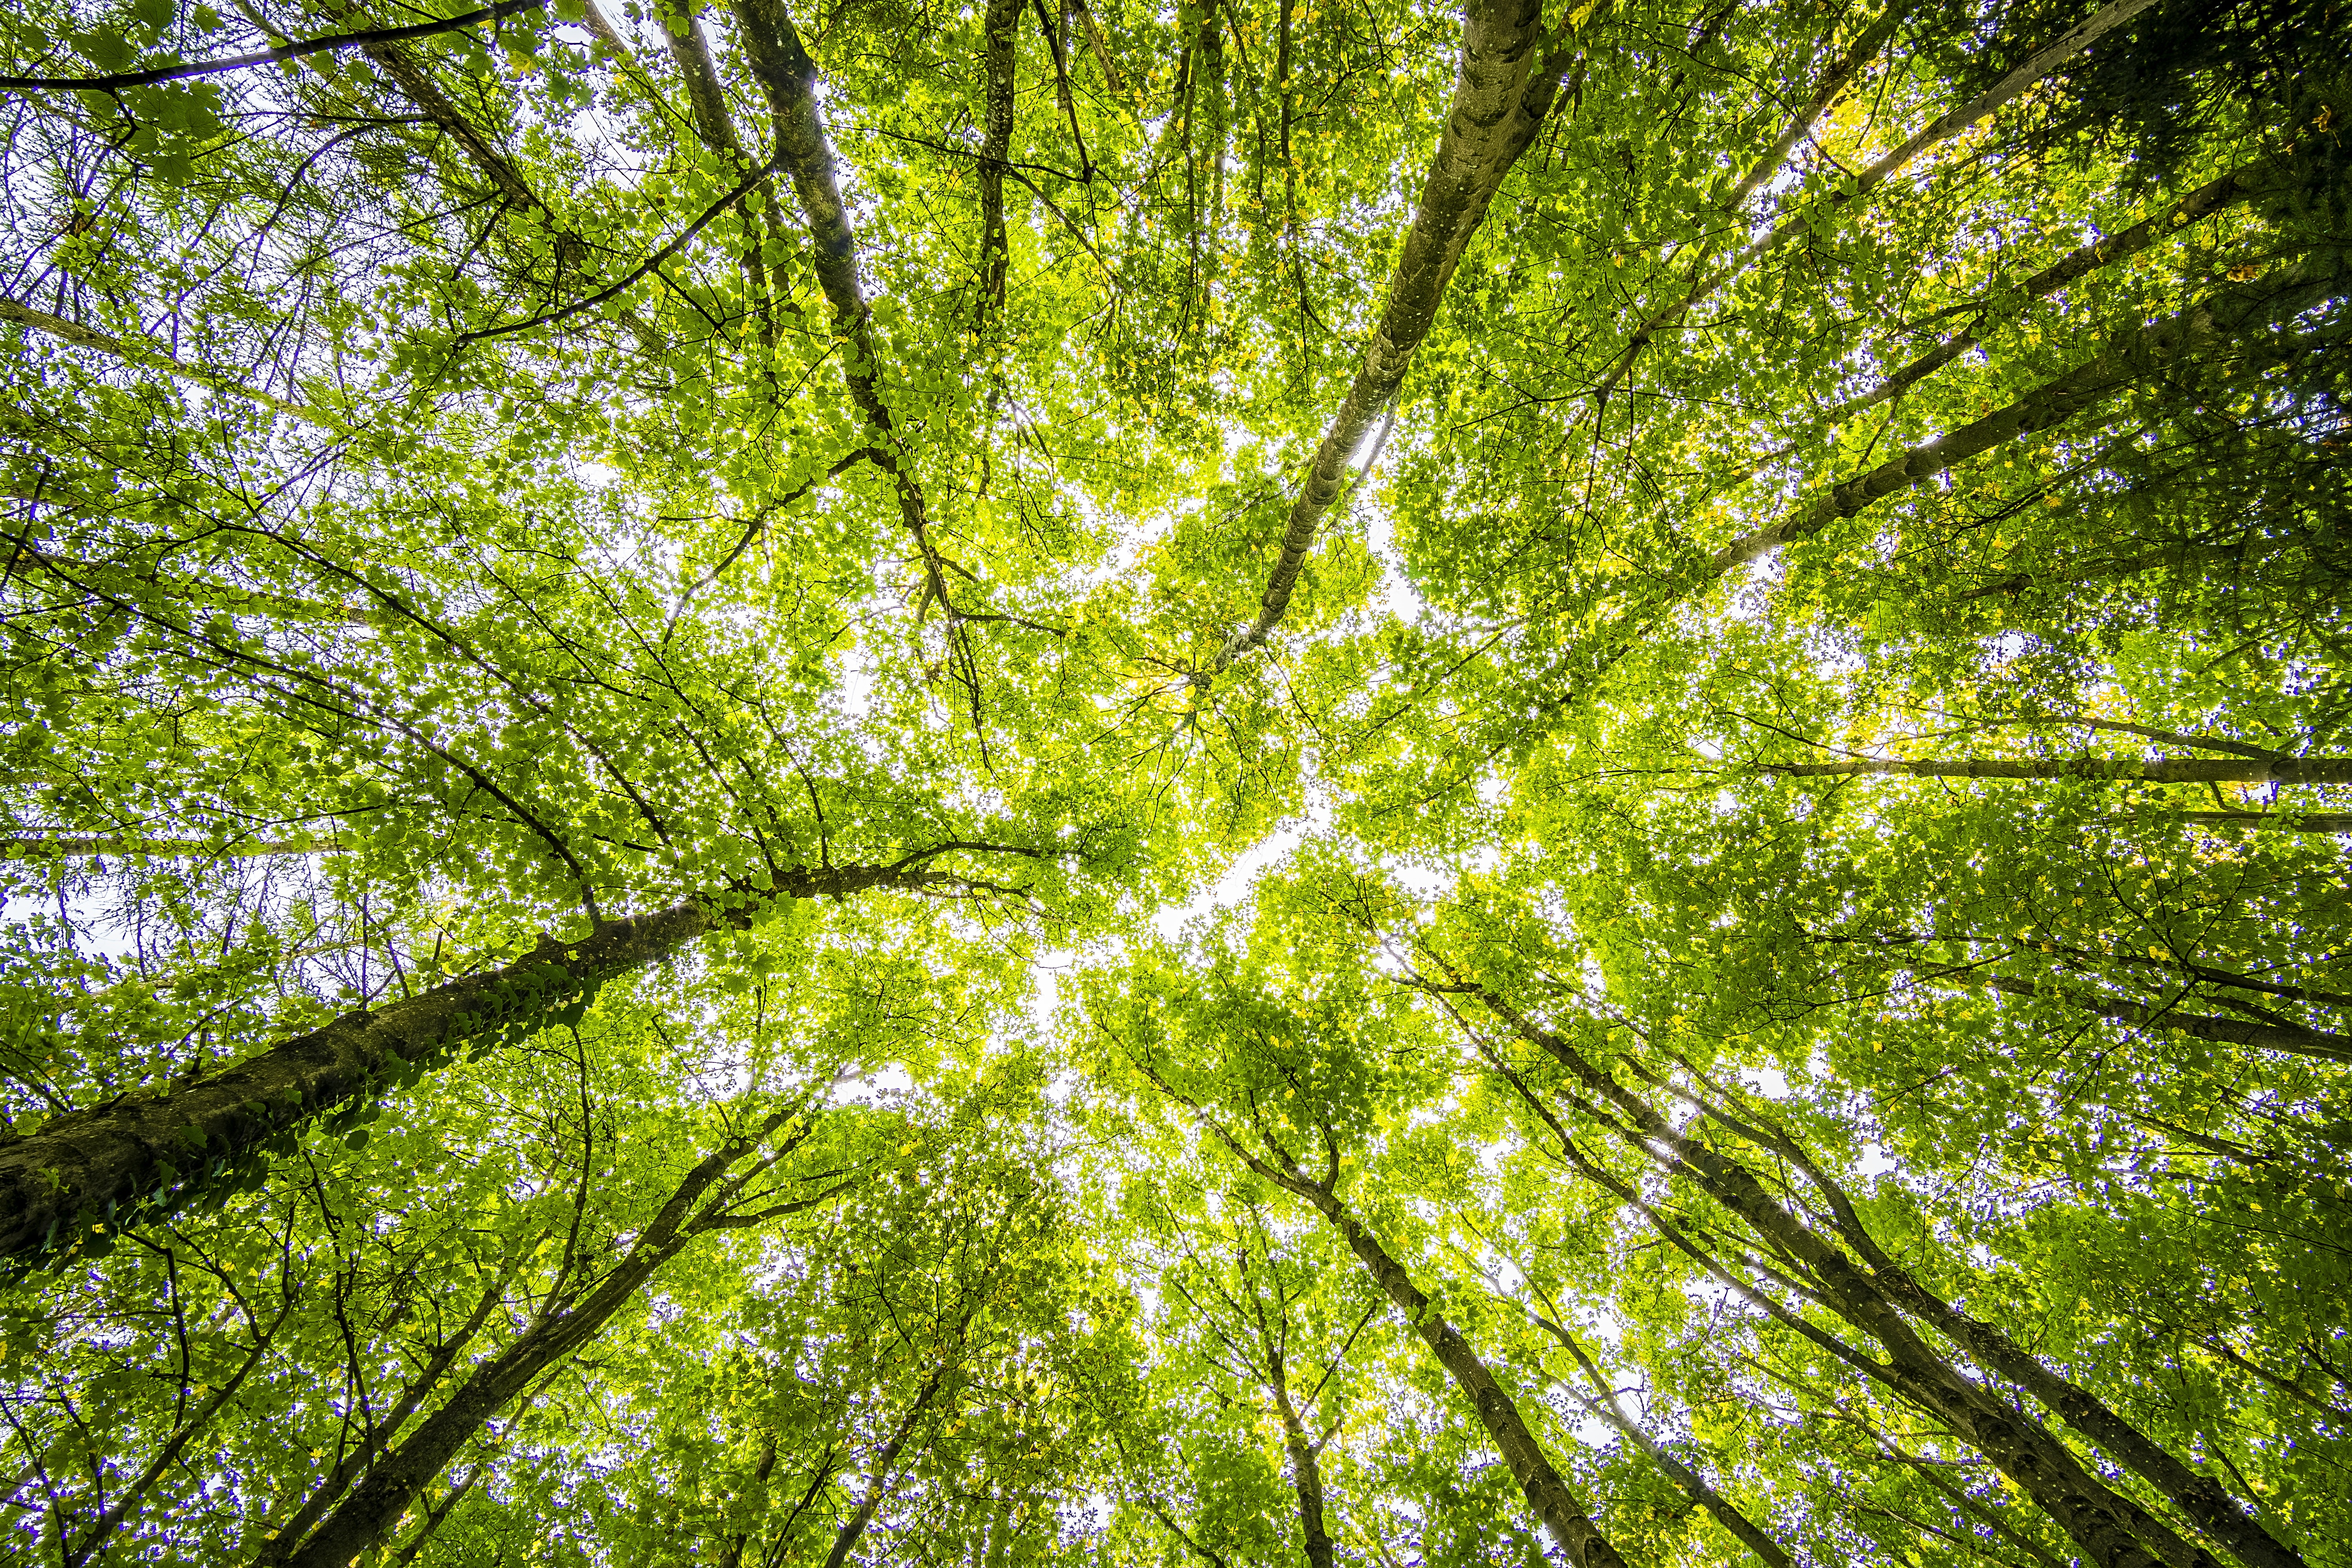
tree, green, nature, leaf, natural environment, vegetation, forest, plant, woody plant, sunlight, natural landscape, light, branch, old growth forest, sky, biome, botany, spring, temperate broadleaf and mixed forest, woodland, Northern hardwood forest, terrestrial plant, grass, trunk, grove, deciduous, valdivian temperate rain forest, plant stem, jungle